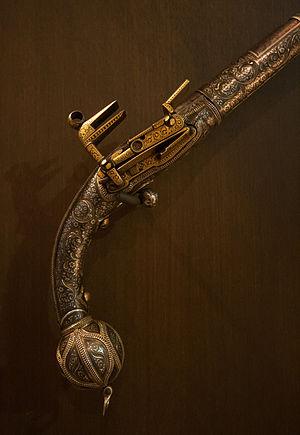
Pistolet à silex, Italie. Département des Armes au Musée d'Art et d'Industrie de Saint-Étienne, France.